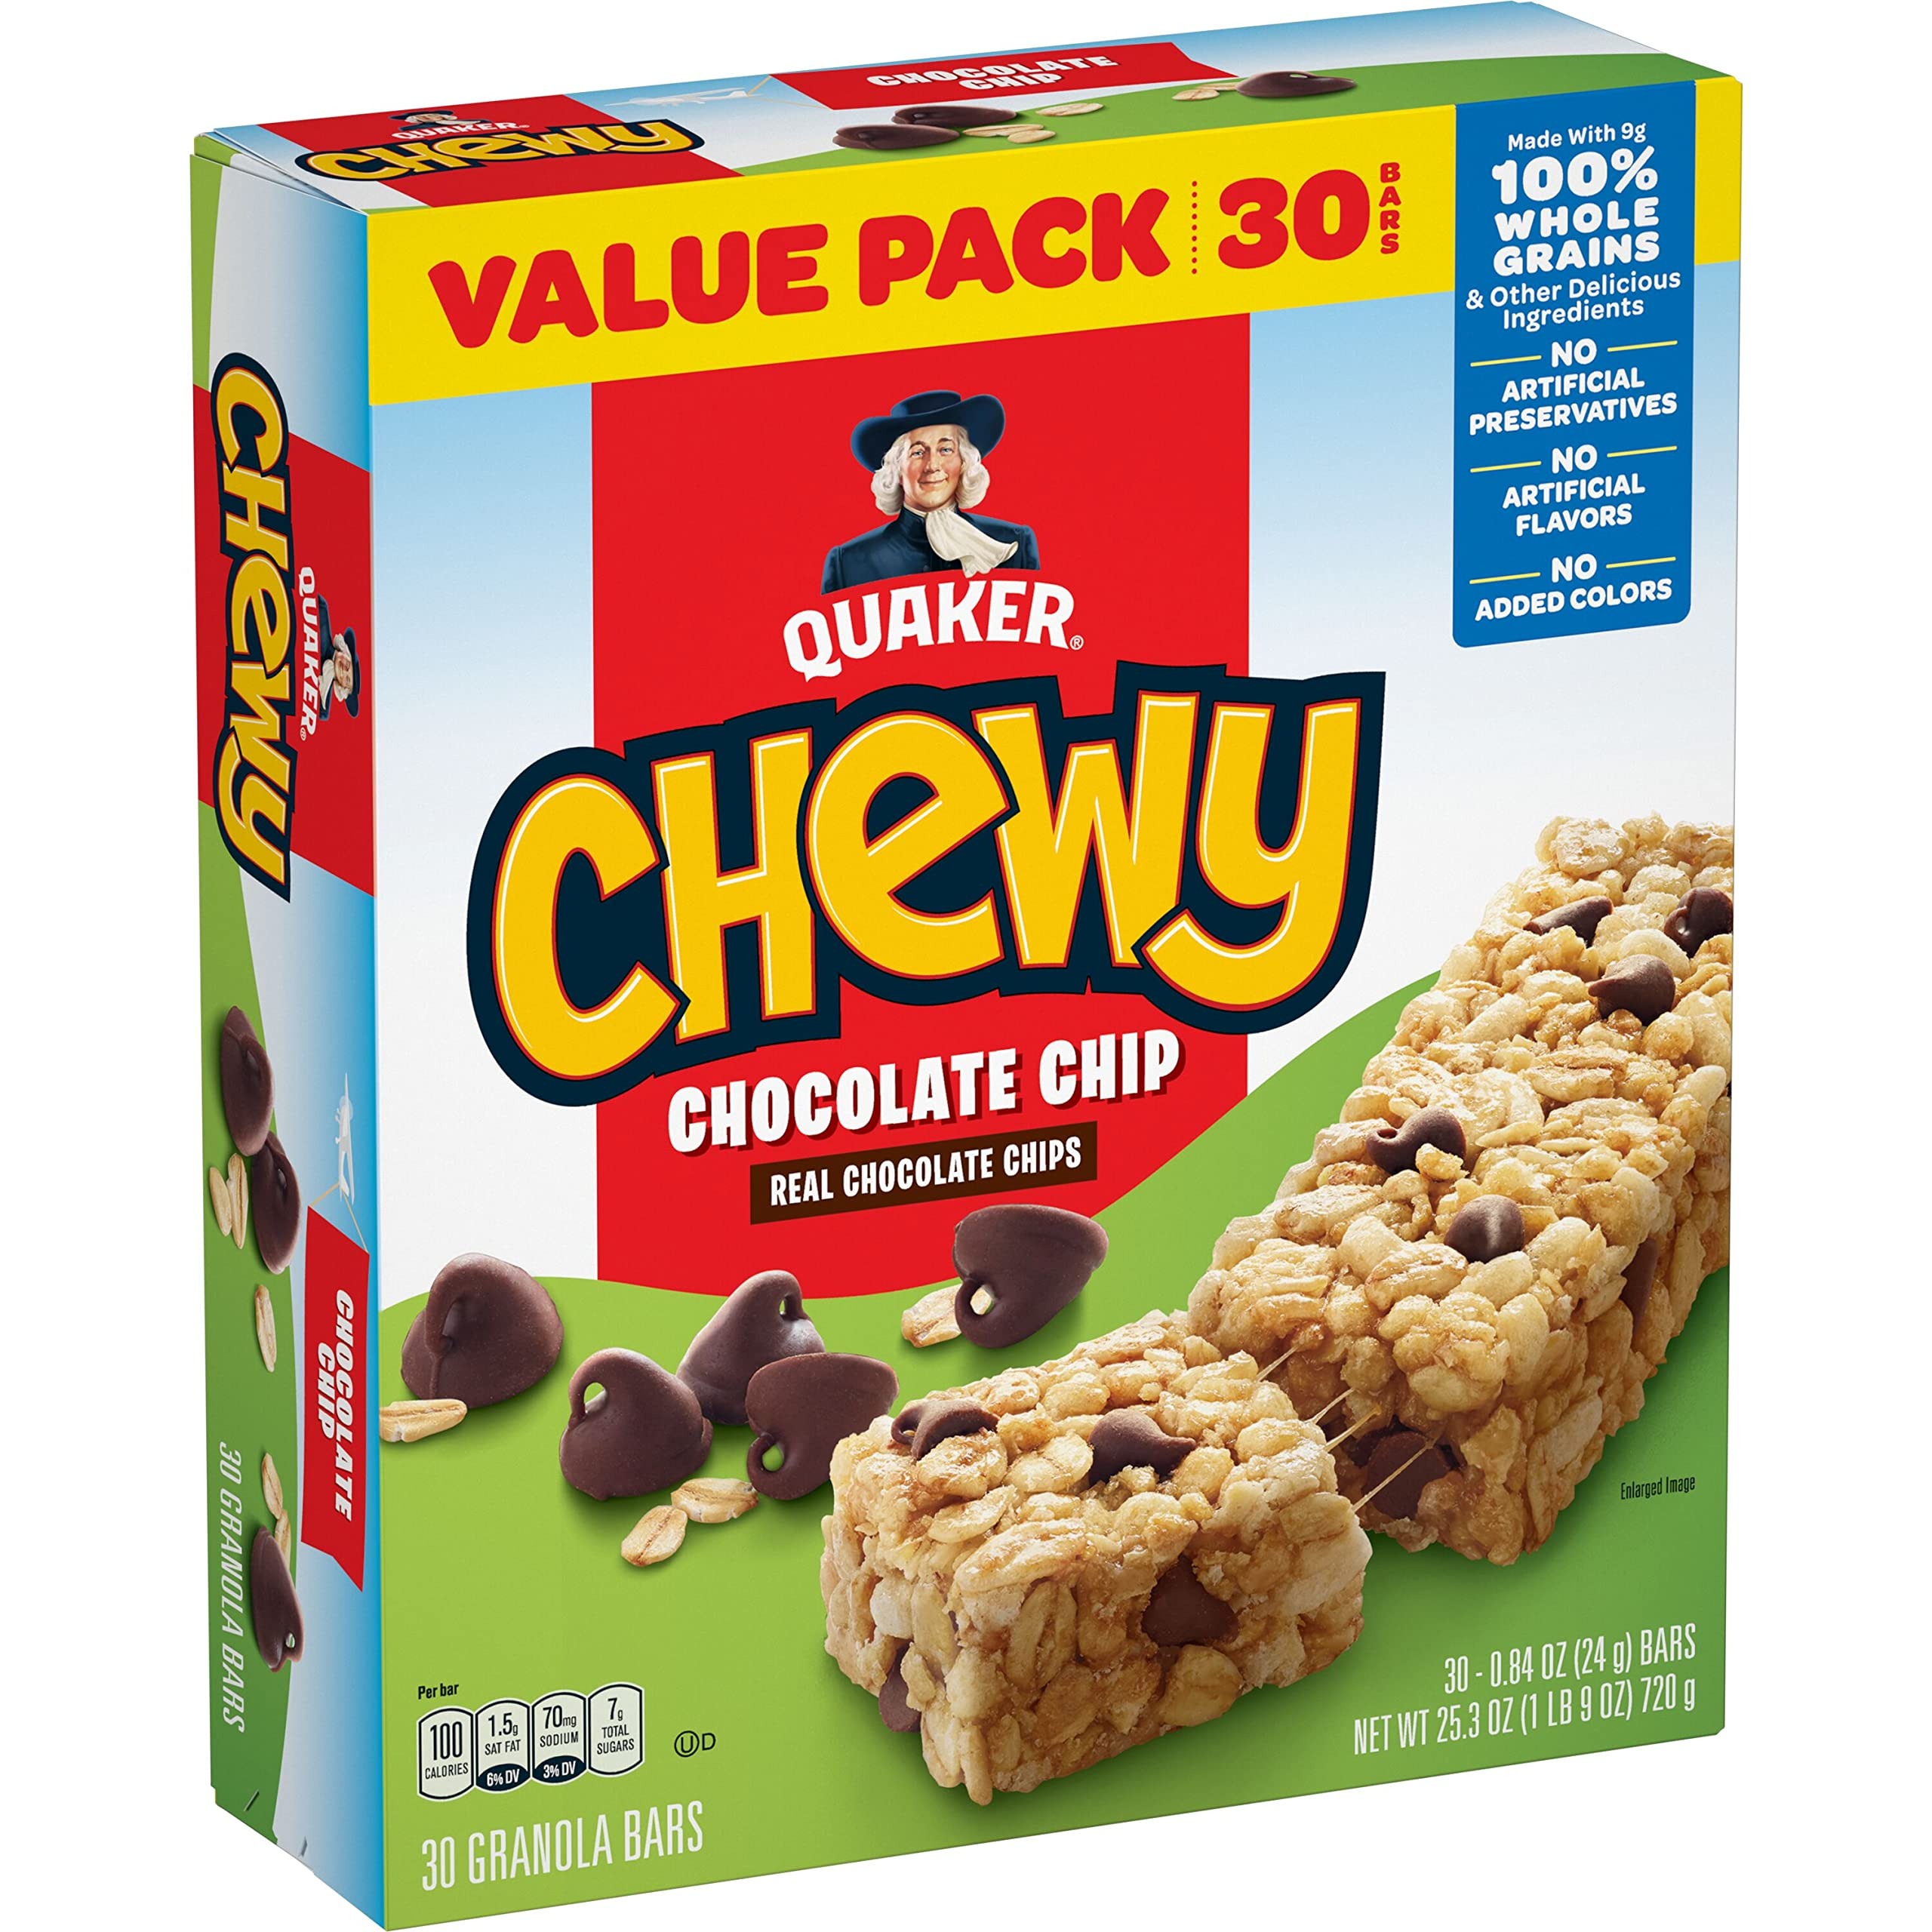
Item Name: Quaker Chewy Chocolate Chip, 0.84 Oz, 30 ct
Bullet Point 1: Kosher
Bullet Point 2: No Preservatives/No Artificial Preservatives
Bullet Point 3: No Artificial Flavors
Value: 25.3
Unit: Ounce

Price: 7.99